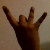
The image shows a hand gesture representing the number 8 in Indian Sign Language.